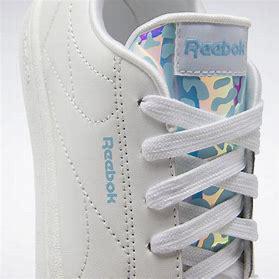
Brand: Reebok
Model: Royal Complete CLN 2